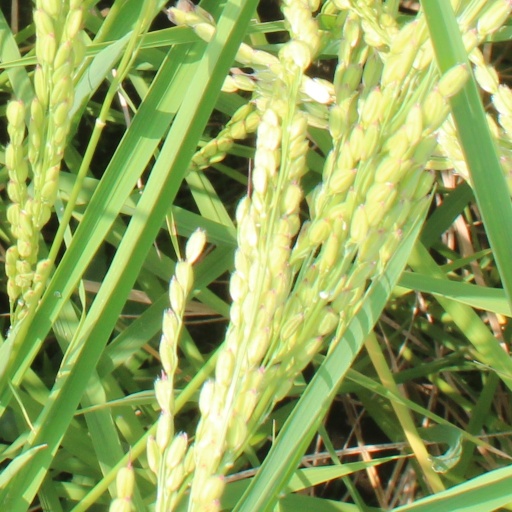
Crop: rice